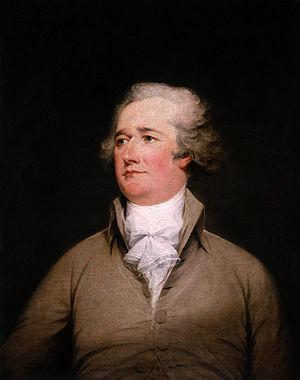
Alexander Hamilton, né le 11 janvier 1757 à Charlestown sur l'île de Niévès et mort le 12 juillet 1804 à New York, est un homme politique, financier, intellectuel et officier militaire américain.
Thomas Jefferson, né le 13 avril 1743 à Shadwell et mort le 4 juillet 1826 à Monticello, est un homme d'État américain, troisième président des États-Unis, en fonction de 1801 à 1809. Il est également secrétaire d'État des États-Unis entre 1790 et 1793 et vice-président de 1797 à 1801.